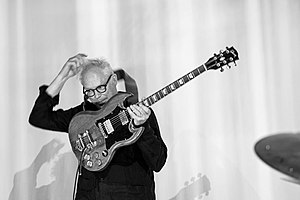
Bill Frisell
Bill Frisell, Aarhus Jazz Festival 2019